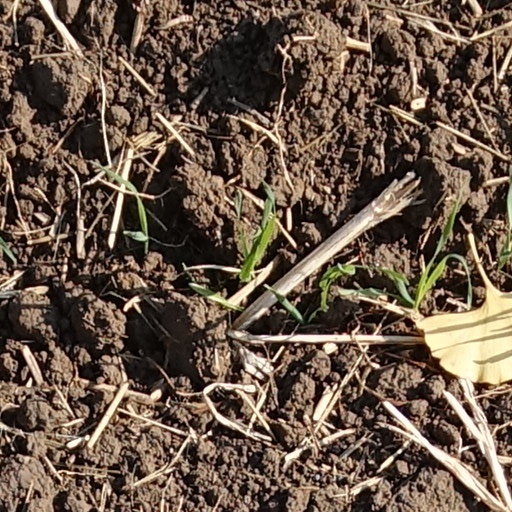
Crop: wheat